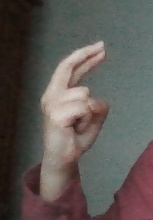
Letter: zay